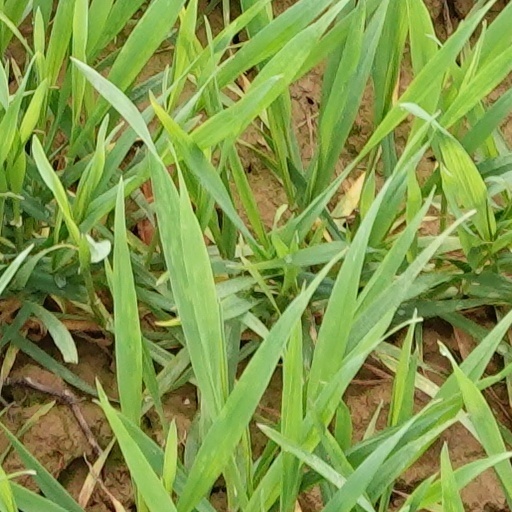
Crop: wheat